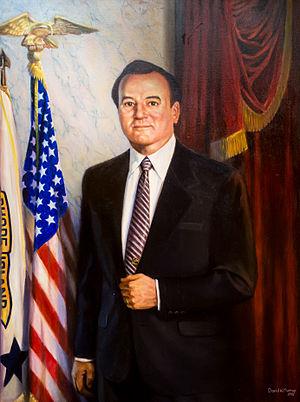
Voici la liste des gouverneurs de la colonie puis de l'État du Rhode Island.